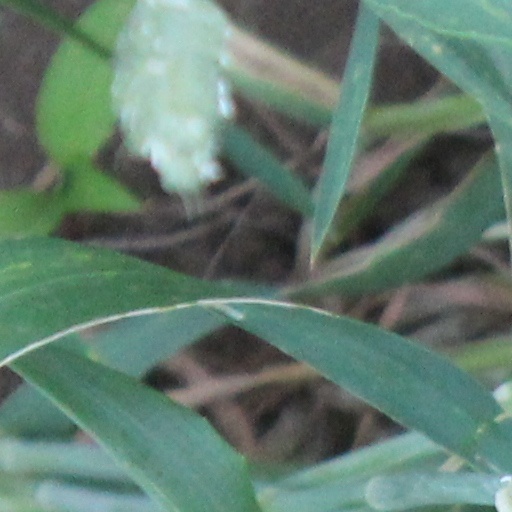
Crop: wheat